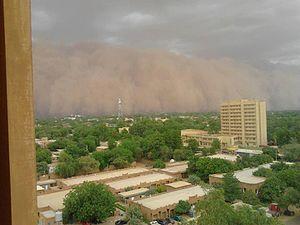
Niamey est la capitale du Niger, située sur le fleuve Niger dans l'extrême ouest du pays. Elle comptait 1 302 910 habitants en 2011, soit la ville la plus peuplée du Niger. La ville compte cinq communes et est constituée en une communauté urbaine dénommée Communauté urbaine de Niamey qui est incrustée dans la région de Tillabéri.